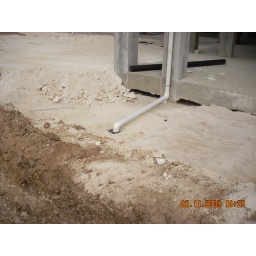
TSB roof drain connection to mainline below ground on south side of building